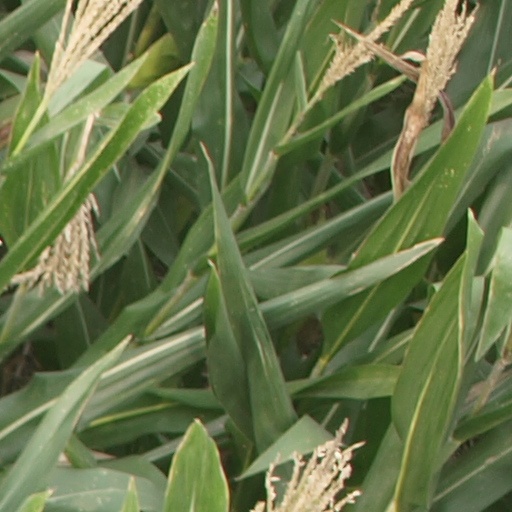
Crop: maize; corn